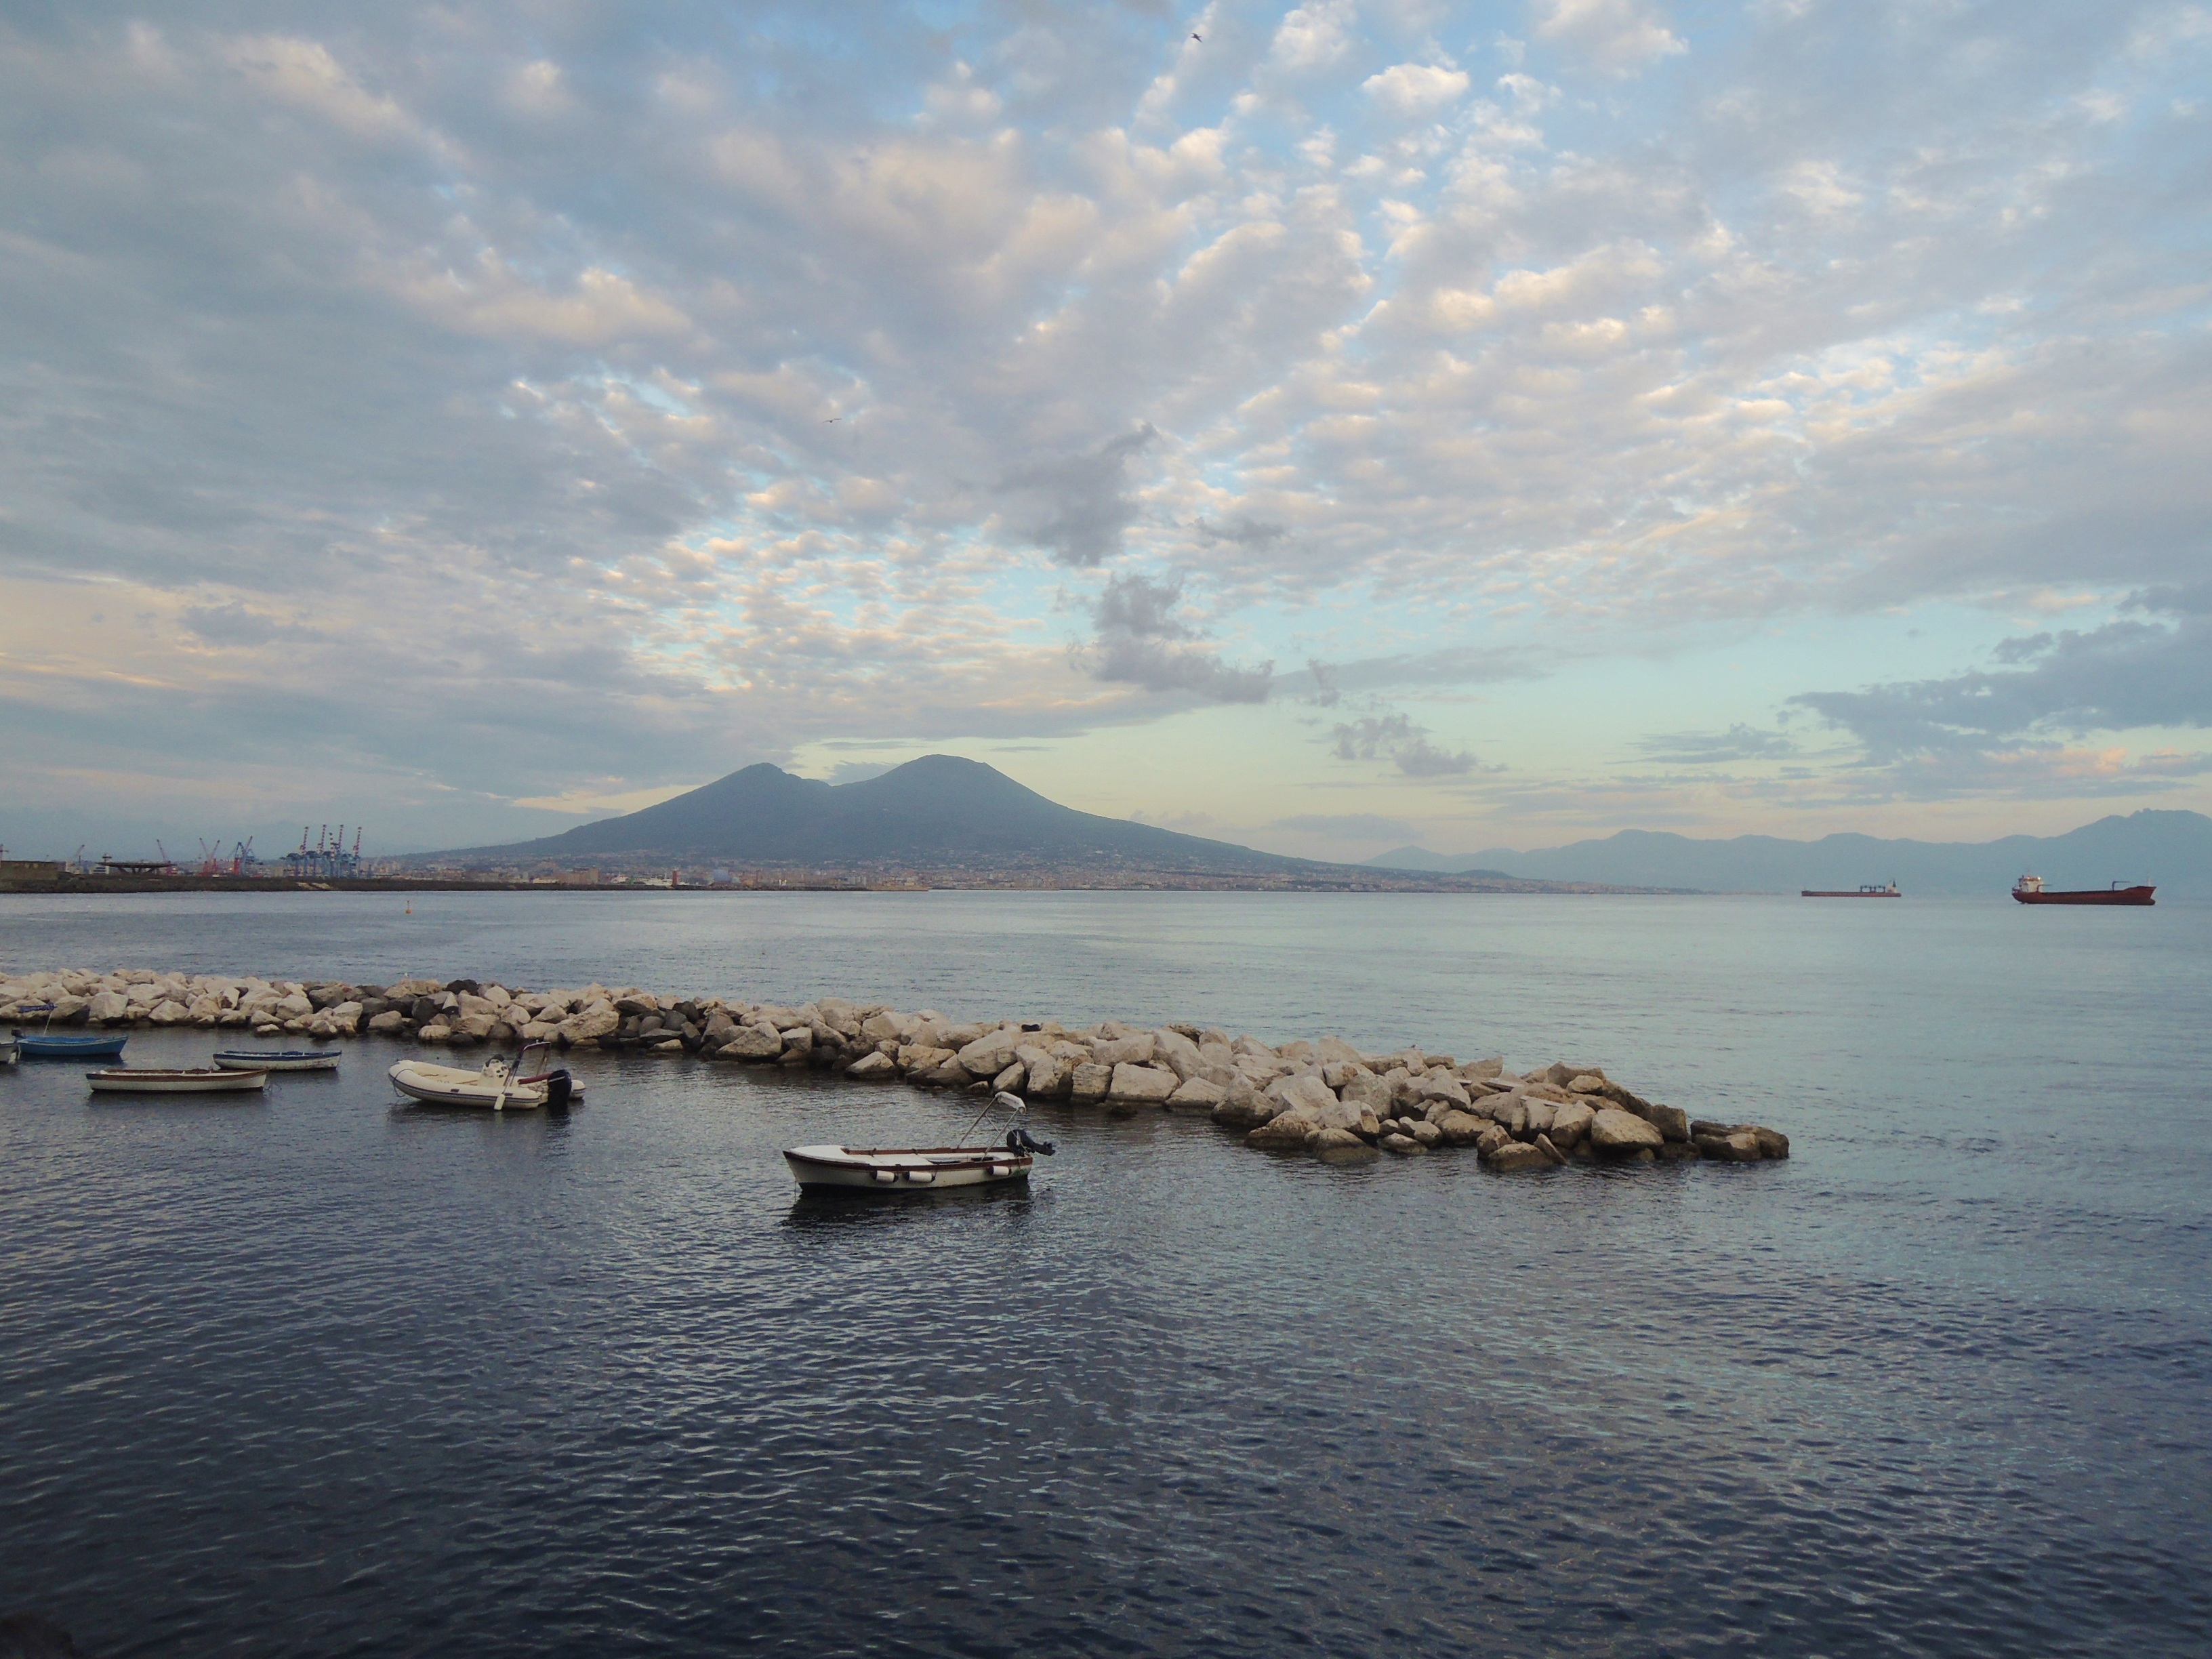
sea, coast, water, ocean, horizon, cloud, sky, sunrise, sunset, boat, skyline, morning, shore, lake, dawn, vacation, dusk, cove, reflection, vehicle, bay, harbor, blue, reservoir, port, body of water, loch, cape